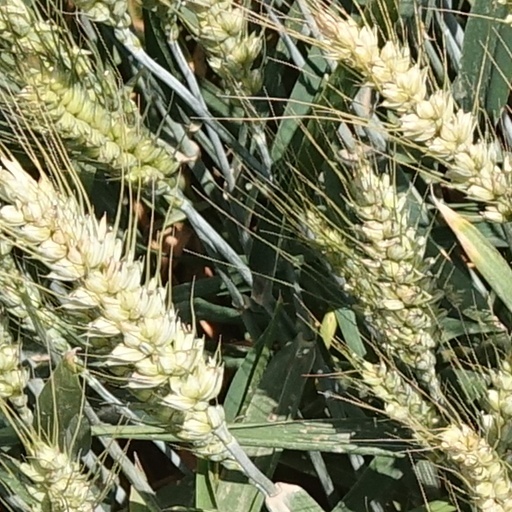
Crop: wheat